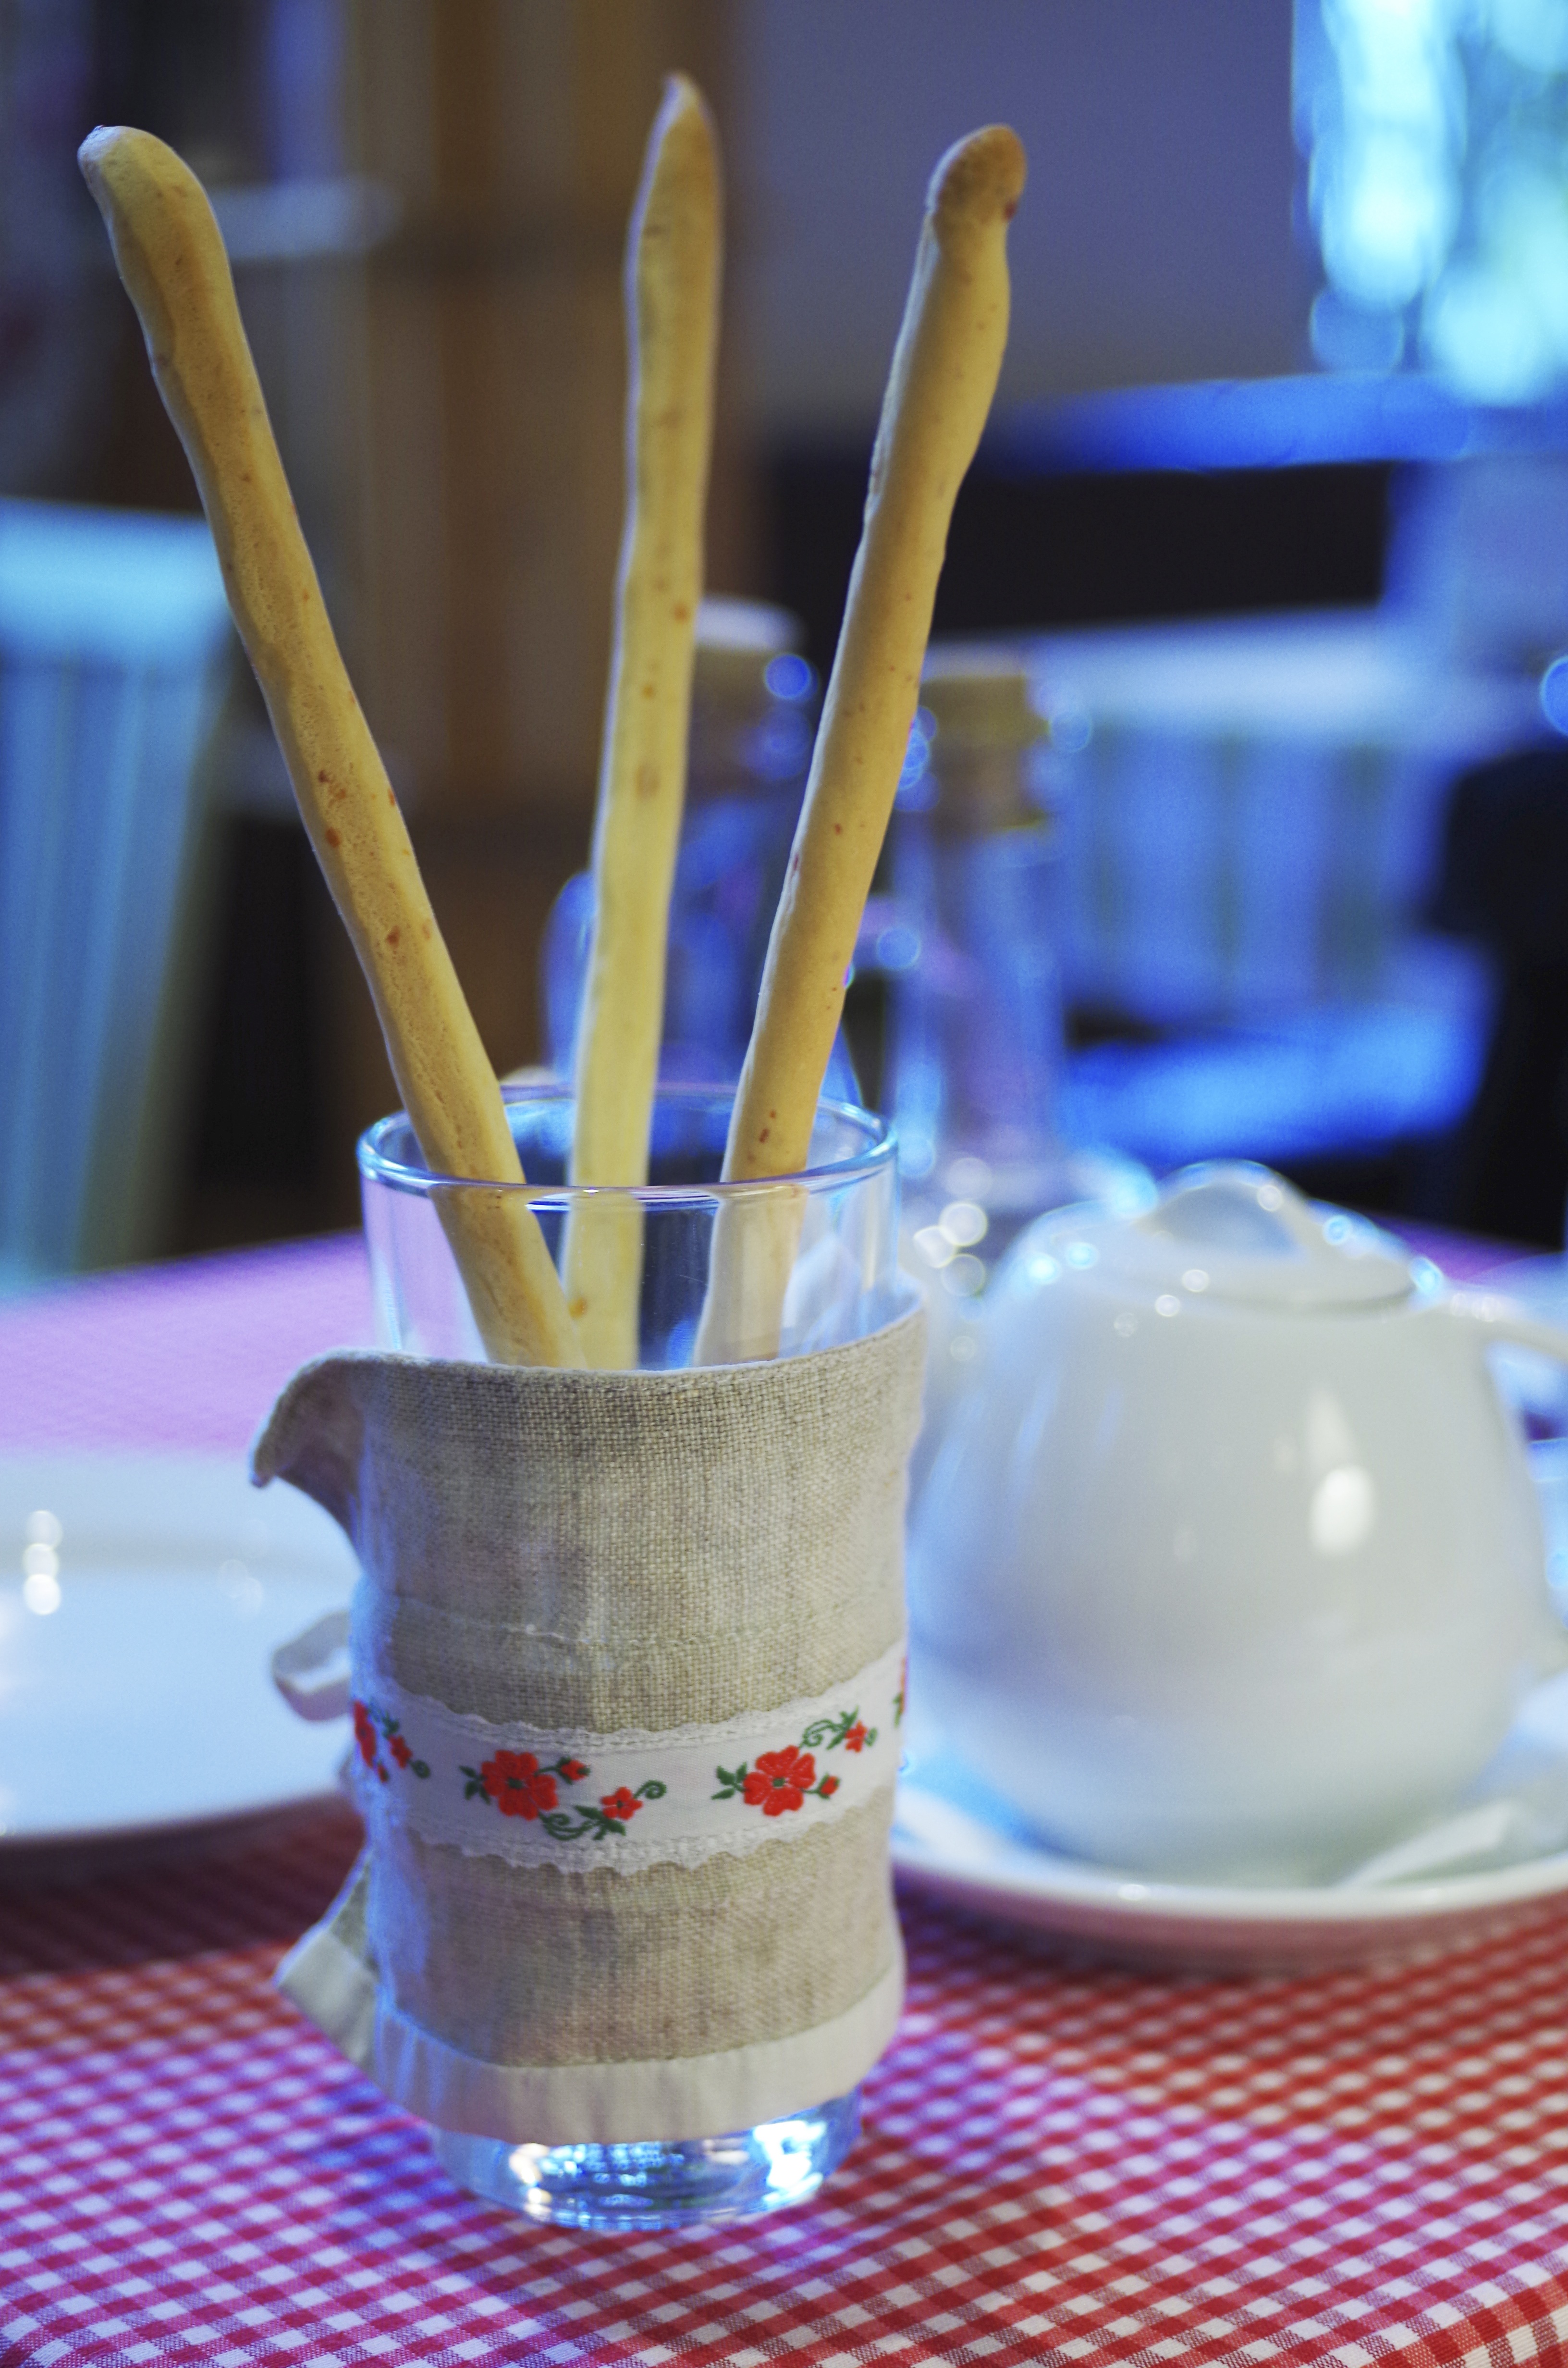
tea, teapot, meal, food, drink, blue, breakfast, ice cream, dessert, bread, teatime, flavor